Luther Burbank

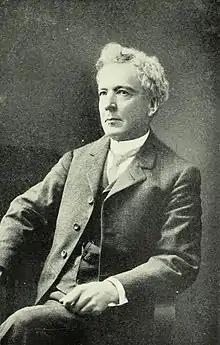
Photograph by Gabriel Moulin

In Santa Rosa, Burbank purchased a plot of land, and established a greenhouse, nursery, and experimental fields that he used to conduct crossbreeding experiments on plants, inspired by Charles Darwin's "The Variation of Animals and Plants Under Domestication". (This site is now open to the public as a city park, Luther Burbank Home and Gardens.) Later he purchased an plot of land in the nearby town of Sebastopol, called Gold Ridge Farm.